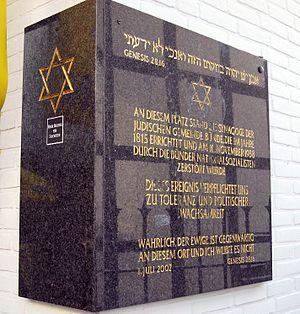
Mémorial à Bünde, arrondissement de Herford, Rhénanie-du-Nord-Westphalie, Allemagne. العربية